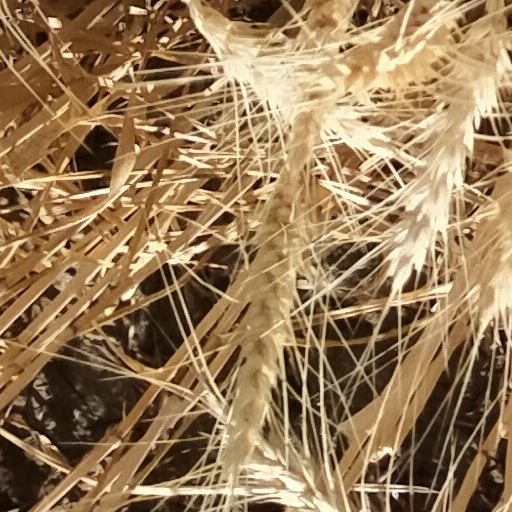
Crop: wheat